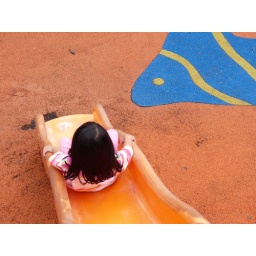
blue fish in the orange sea